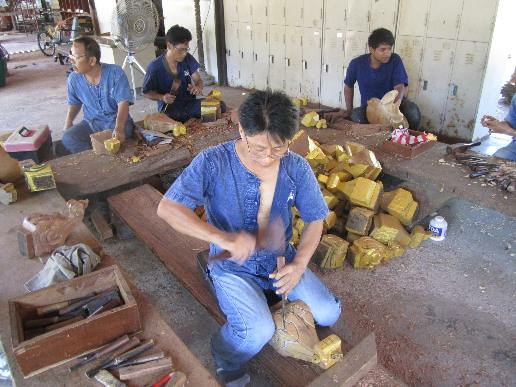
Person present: Yes